Portmadoc, Beddgelert and South Snowdon Railway

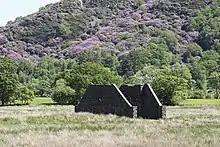
Bridge abutments between Beddgelert and the Aberglaslyn pass

The North Wales Power and Traction Co Ltd, the sole backer, overspent on the construction of the power station. It started generating electricity in September 1906, but meanwhile, completion of the railway and electrifying the North Wales Narrow Gauge Railways (NWNGR) took a back seat, and in January 1906 J. C. Russell, chairman and managing director of the , insisted on terms for a two-year delay which included expenditure on "restoring the NWNGR for present steam working and providing one steam locomotive for a sum not exceeding £2,500". This resulted in the arrival of Russell as property. In the event this delay led to an abandonment.